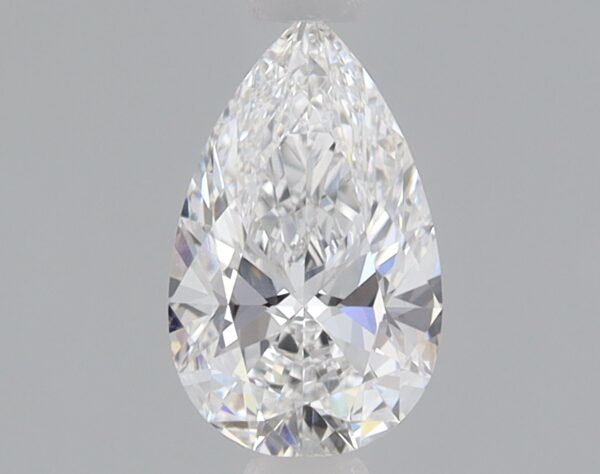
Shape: pear
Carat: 0.83
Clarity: VS1
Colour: D
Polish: EX
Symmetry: EX
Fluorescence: NONE
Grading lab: IGI
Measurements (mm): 8.59 x 5.26 x 3.16